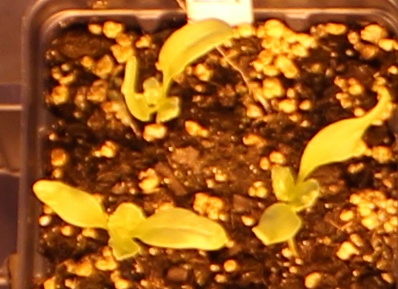
Label: Sugar beet